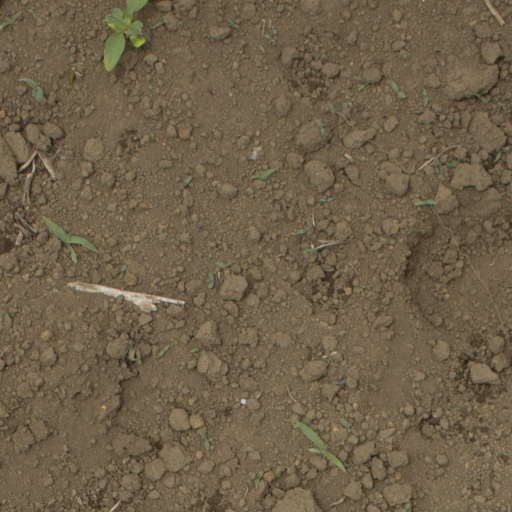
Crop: Jerusalem artichoke